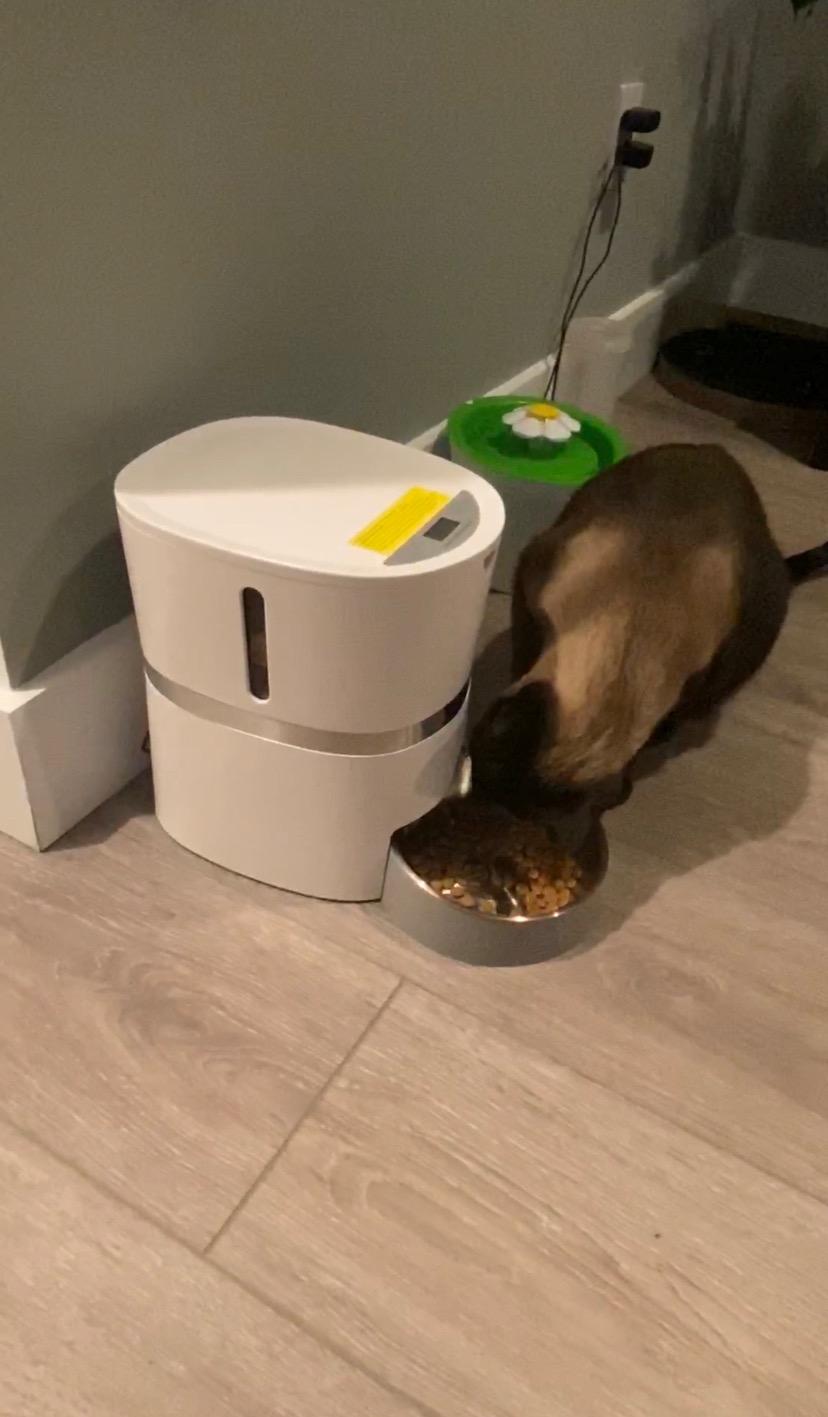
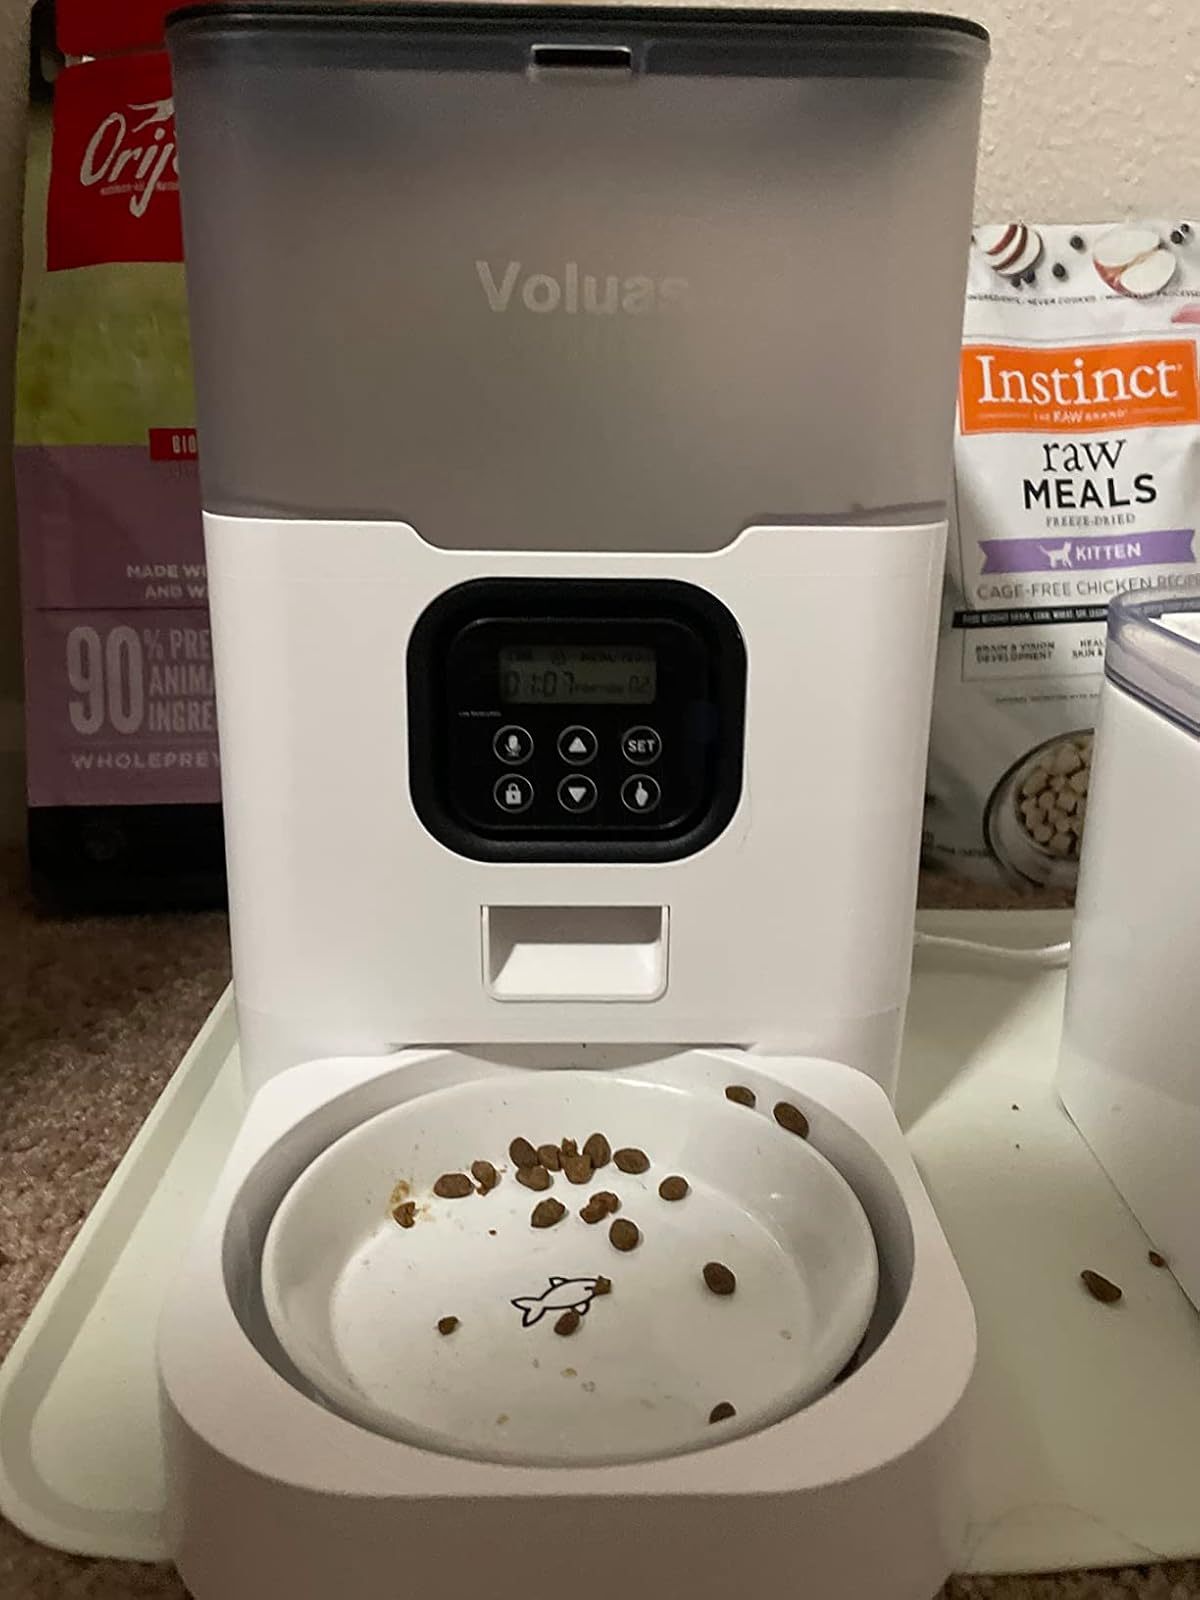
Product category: items_feeder
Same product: no